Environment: real
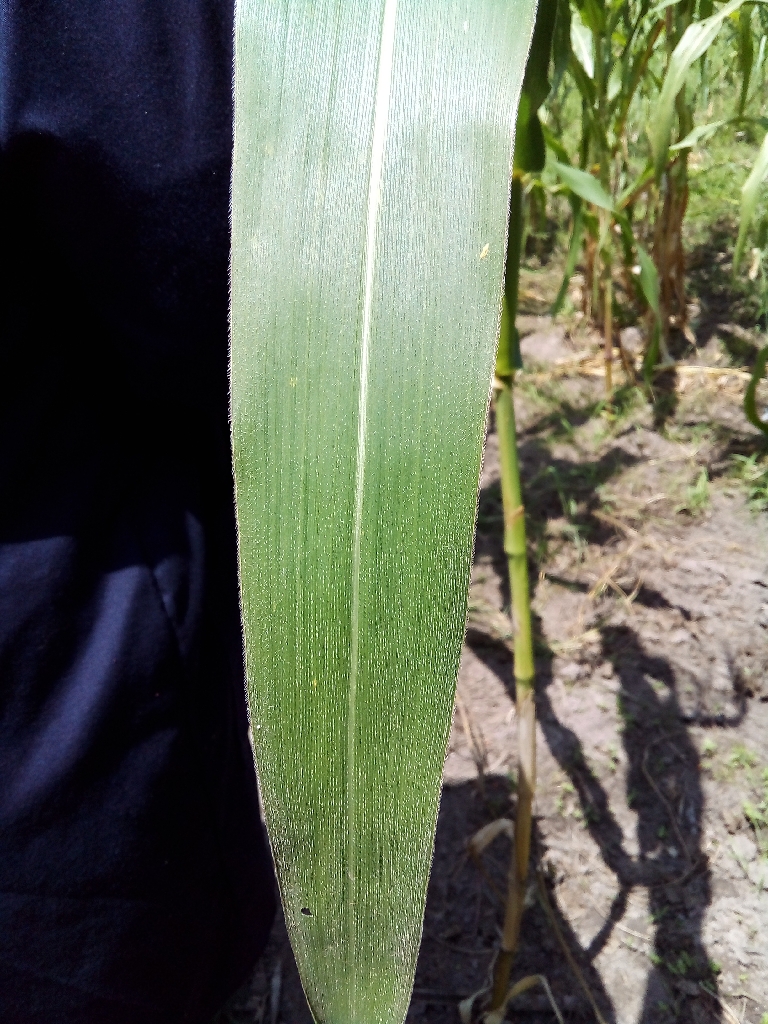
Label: healthy